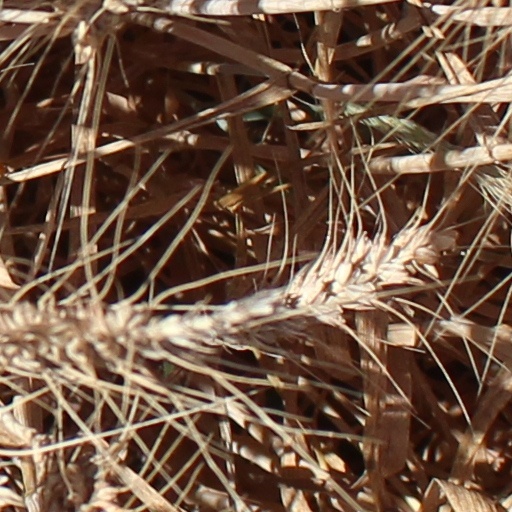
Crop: wheat